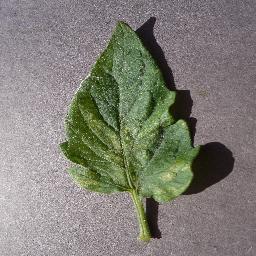
Label: Tomato___Spider_mites Two-spotted_spider_mite